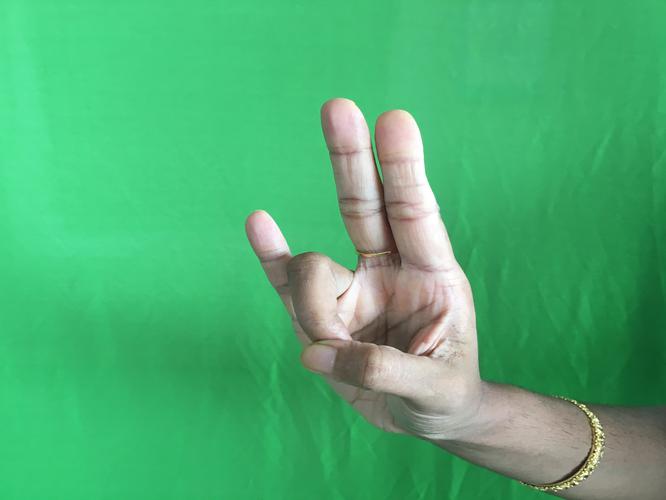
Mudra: Mayura
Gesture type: single_hand